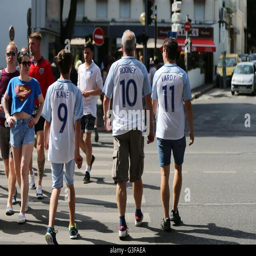
fans make their way for uk constituent country vs uefa european championship